Tatihou

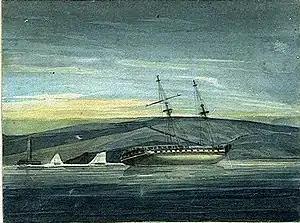
"Shannon" on shore, by Edward Pelham Brenton, c.1803, in the National Maritime Museum, Greenwich

Tatihou is an islet of Normandy in France with an area of . It is located to the east of the Cotentin peninsula just off the coast near Saint-Vaast-la-Hougue. It is almost uninhabited, and is usually reached by amphibious craft although, being a tidal island, it is also possible to walk there over the local oyster beds at low tide. Access to the island is limited to 500 visitors per day.